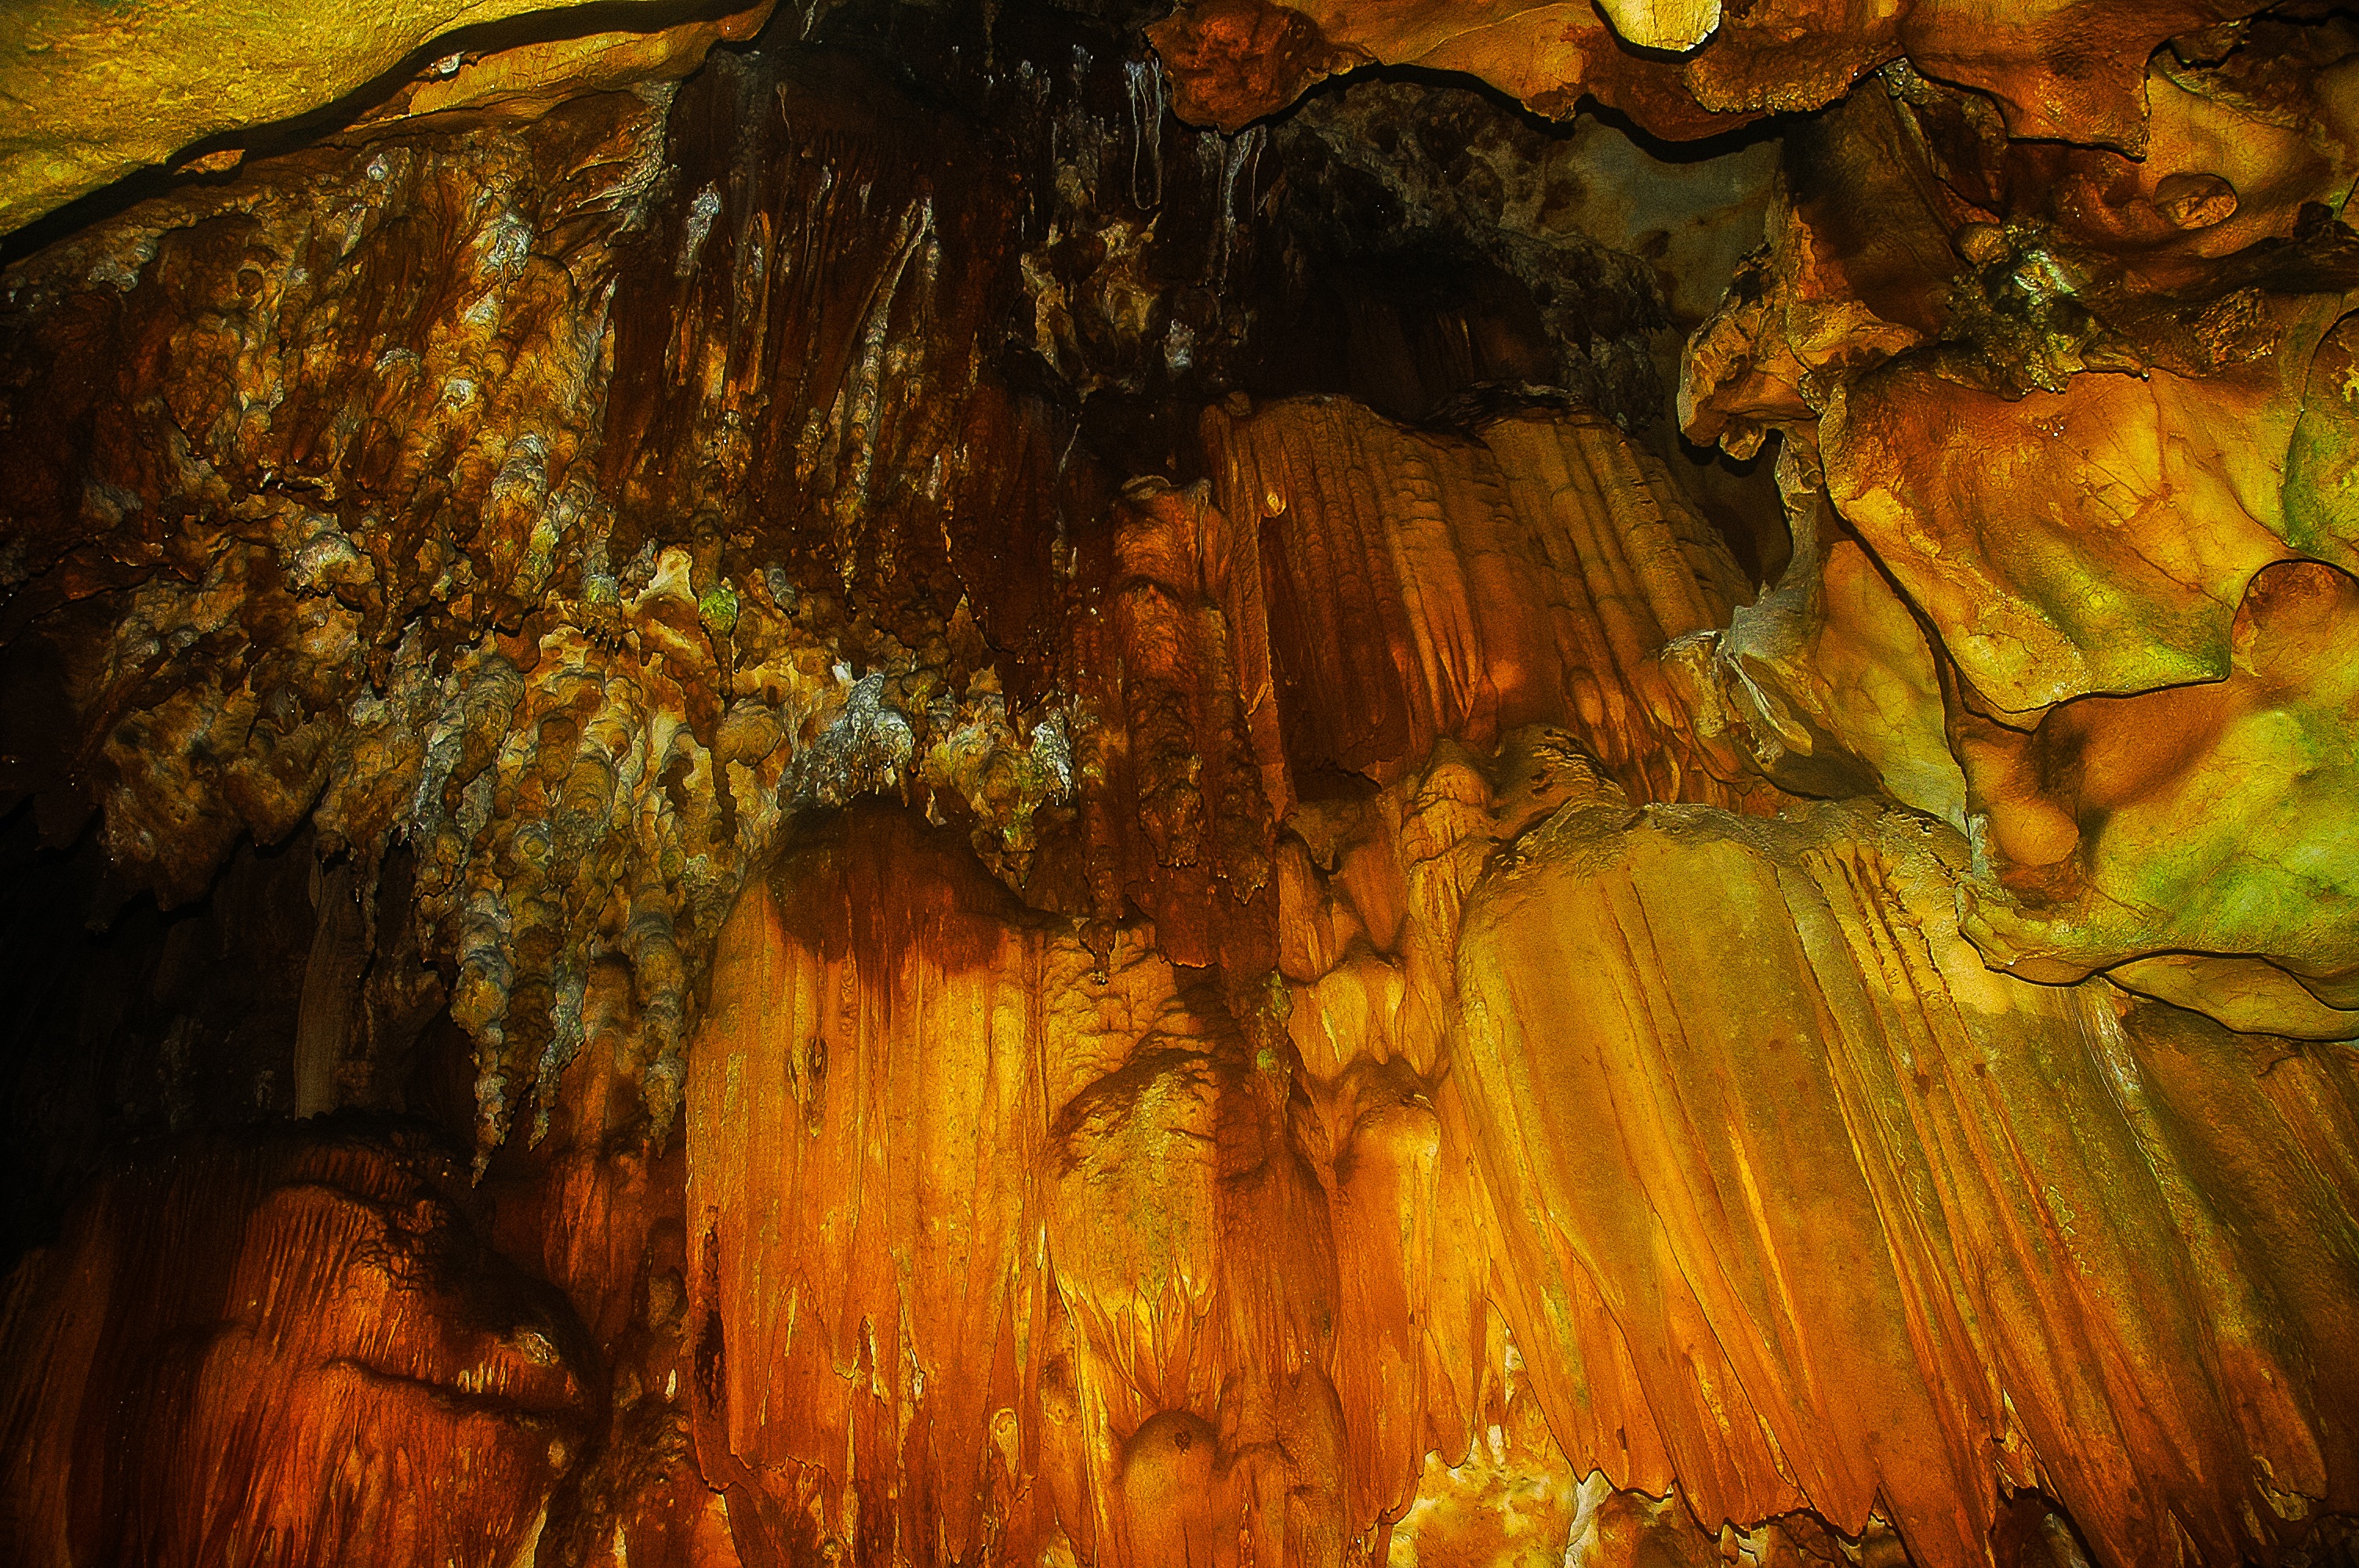
formation, cave, autumn, thailand, caving, stalagmite, stalactite, landform, geographical feature, pit cave, speleothem, chiang dau